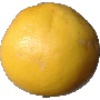
Label: white_grapefruit